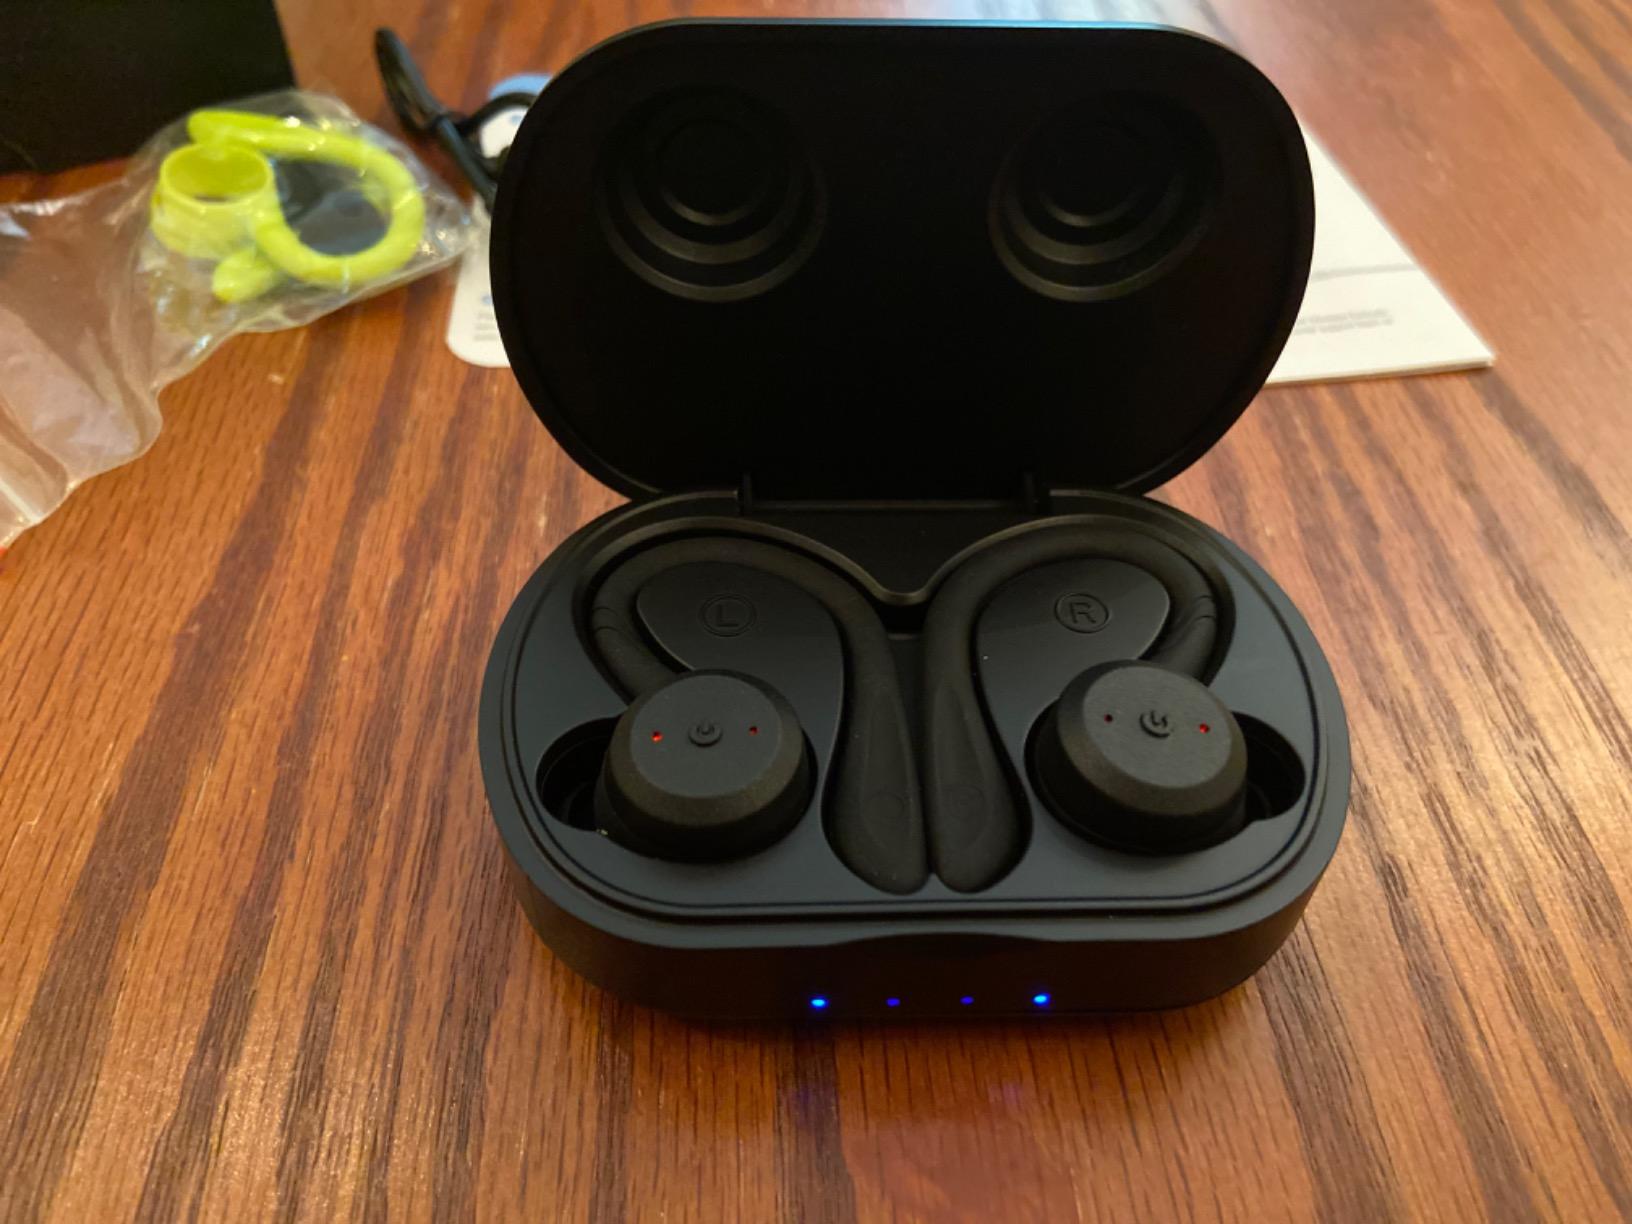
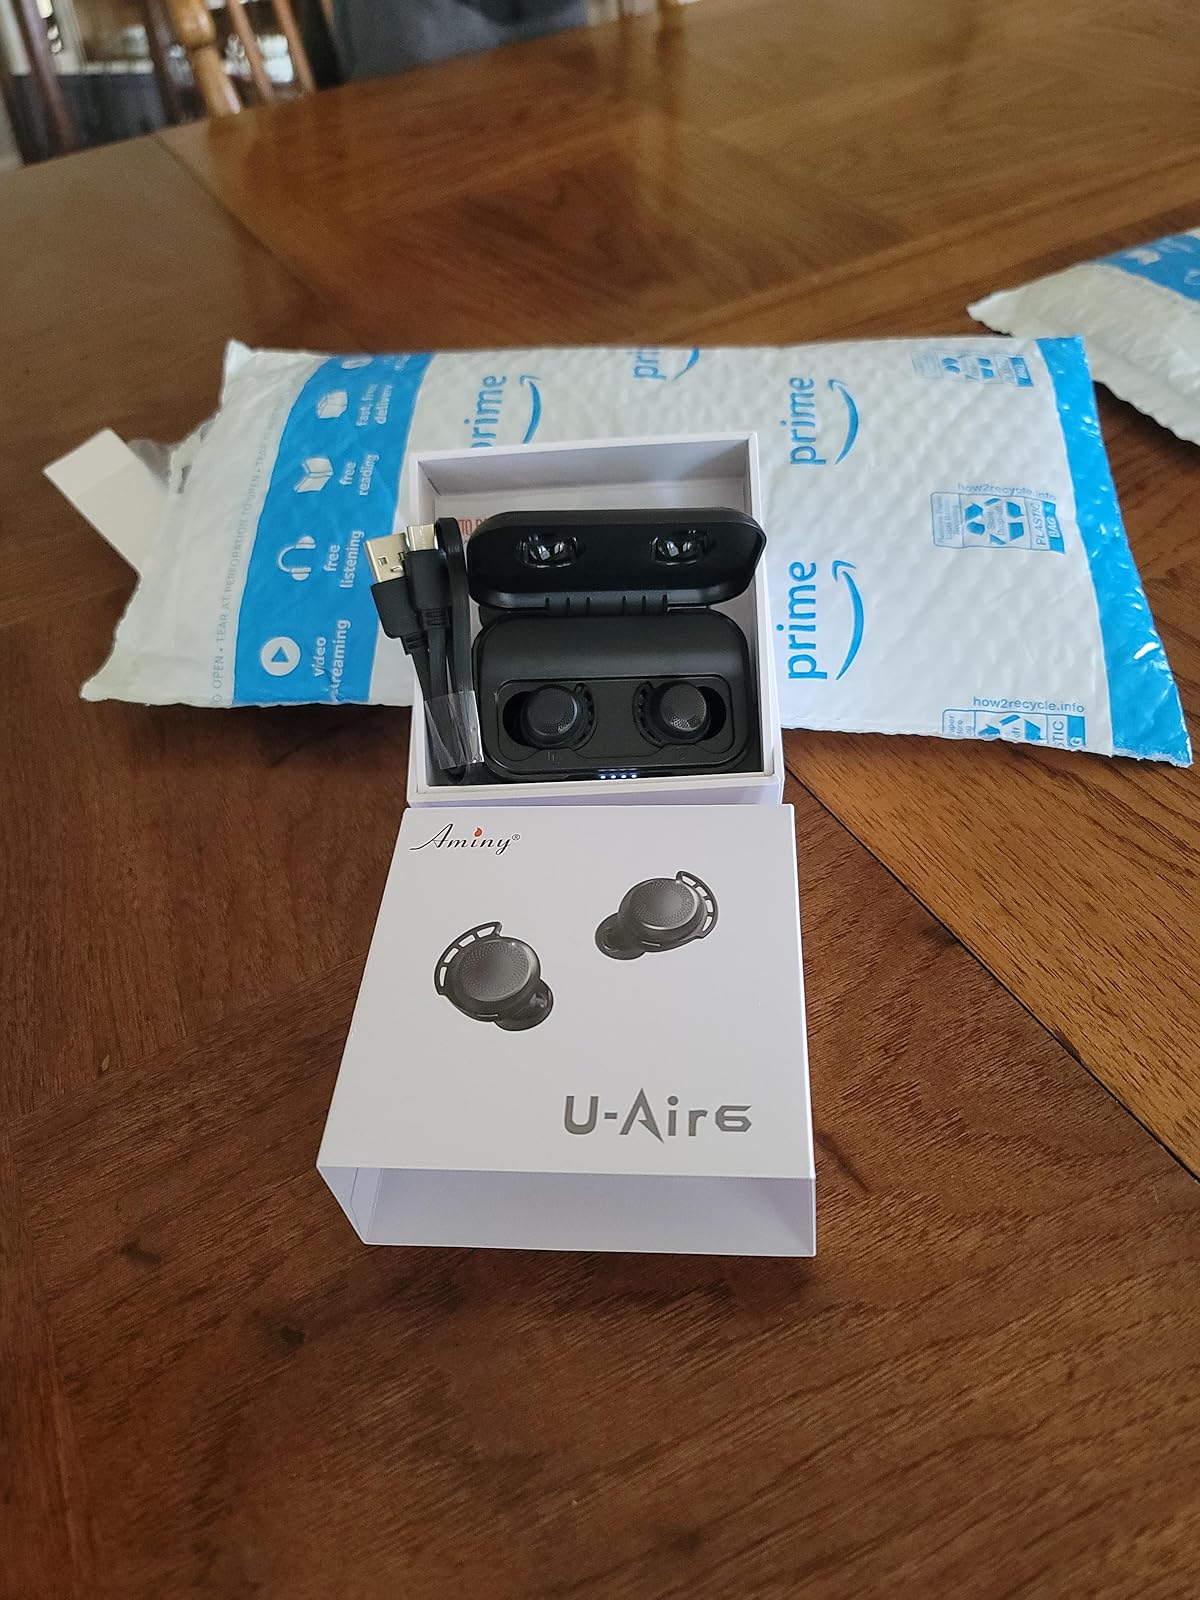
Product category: earbuds
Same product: no